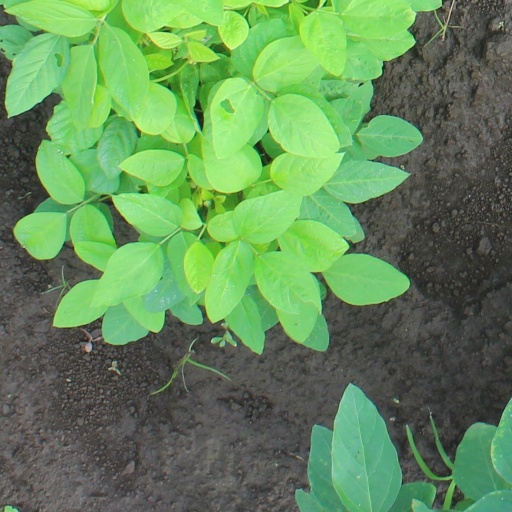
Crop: soybean